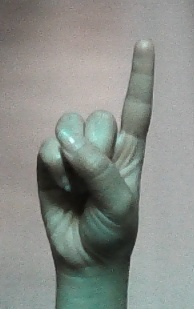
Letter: bb